Confederated Salish and Kootenai Tribes

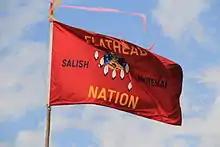
Flathead Nation Flag at 2015 Arlee Esyapqeyni

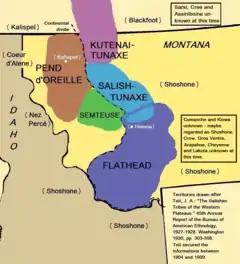
Territories of the Salish (Flathead), Salish-Tunaxe, Kutenai-Tunaxe, Pend d'Oreille, and Semteuse (1700?)

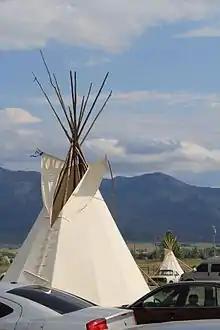
Tipi and Mission Mountains at 2015 Arlee Celebration Pow Wow

The Confederated Salish and Kootenai Tribes of the Flathead Reservation (Montana Salish: Séliš u Ql̓ispé, Kutenai: k̓upawiȼq̓nuk) are a federally recognized tribe in the U.S. state of Montana. The government includes members of several Bitterroot Salish, Kootenai and Pend d'Oreilles tribes and is centered on the Flathead Indian Reservation.